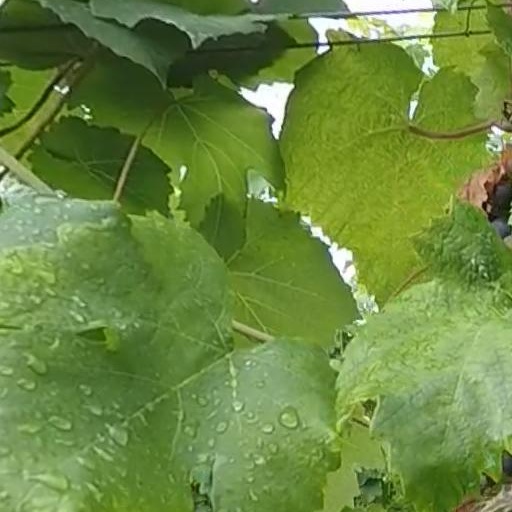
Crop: grape